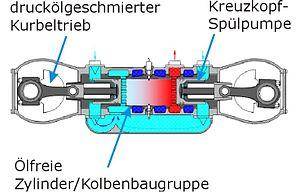
Le moteur à pistons opposés, ou à pistons antagonistes, est un moteur à explosion dans lequel les deux pistons agissent alternativement sur un même cylindre pour faire varier le volume de la chambre de combustion au centre du cylindre. Ce type de moteur a été breveté pour la première fois en 1877 par Ferdinand Kindermann.